Answer in natural language. Considering the relative positions, is black wooden shelving unit above or below framed monochromatic wall decor painting? Choose between the following options: above or below
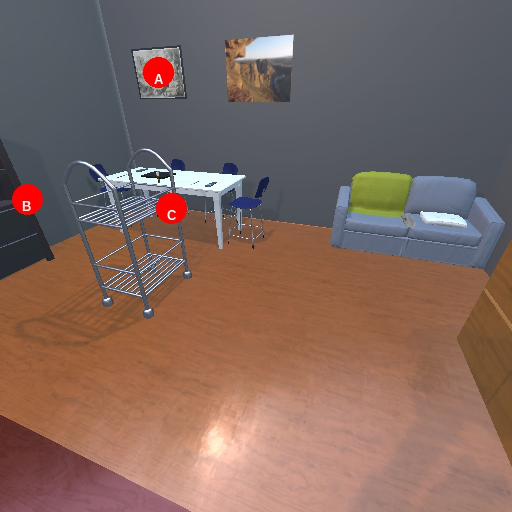
<answer>below</answer>